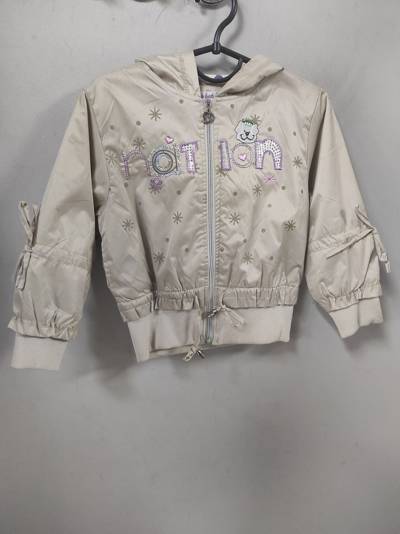
Waste category: clothes